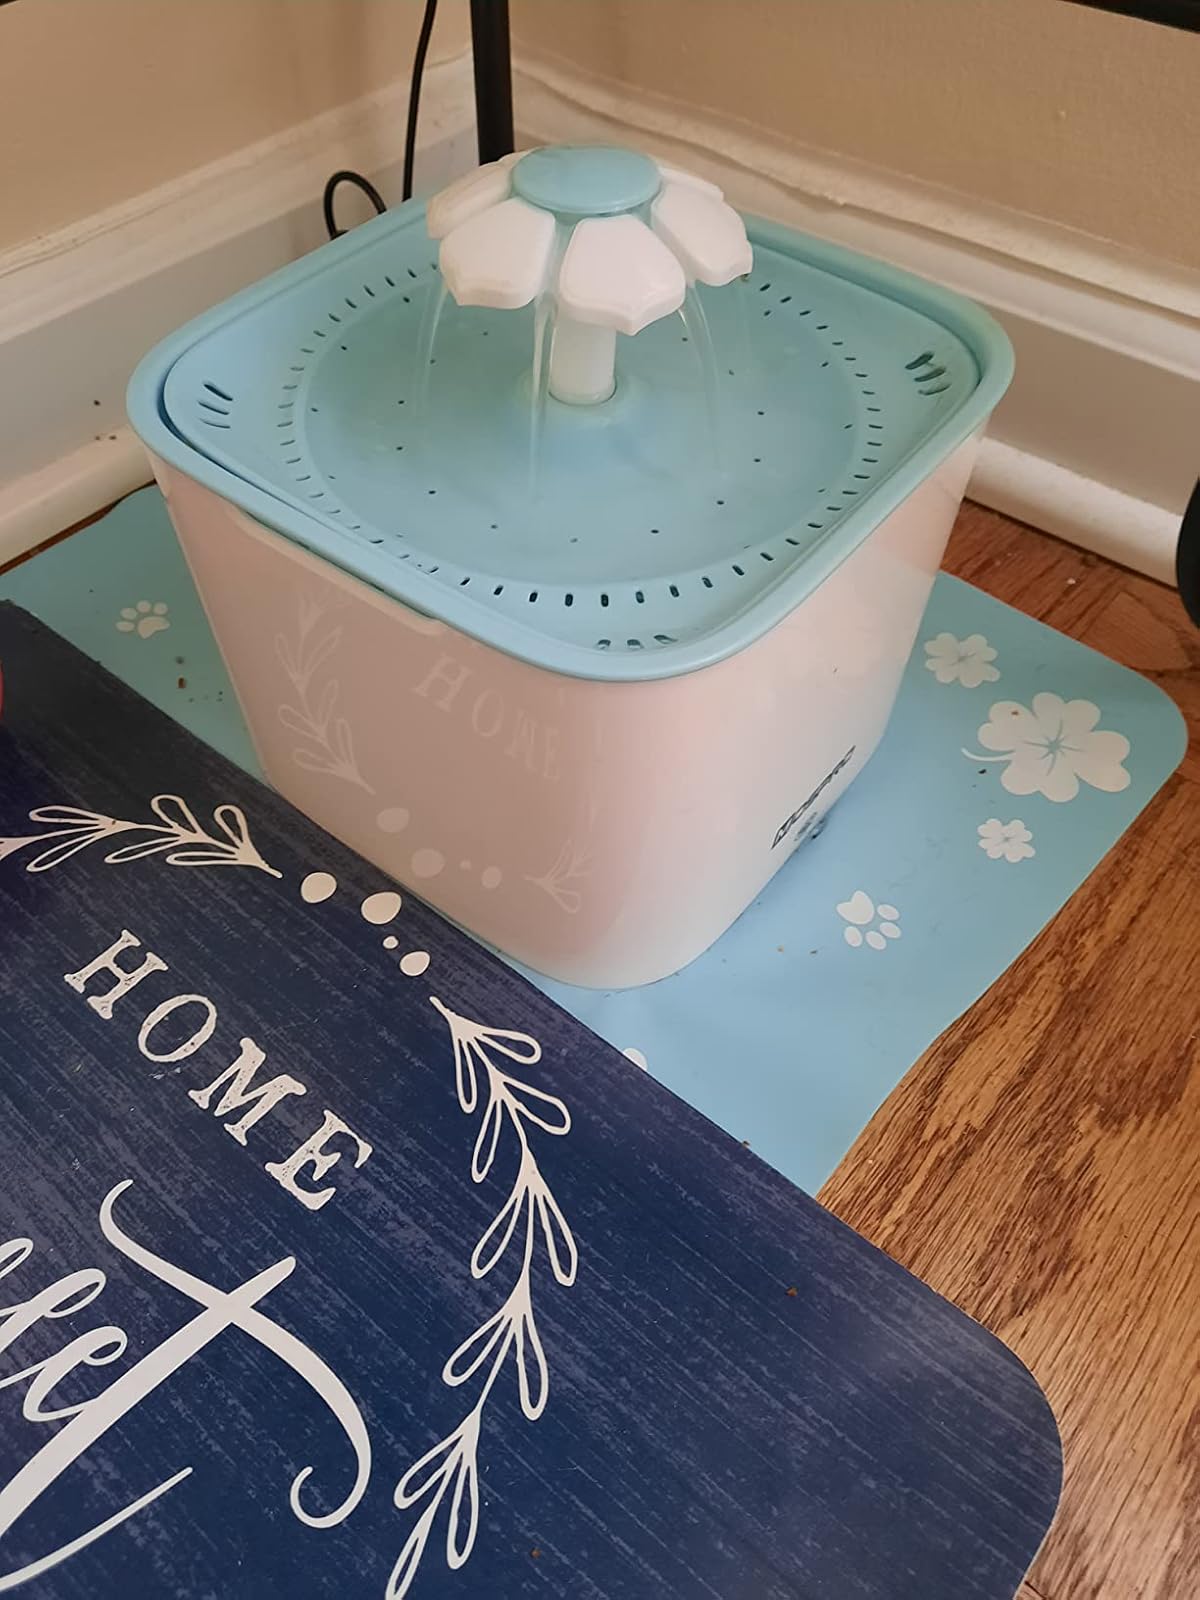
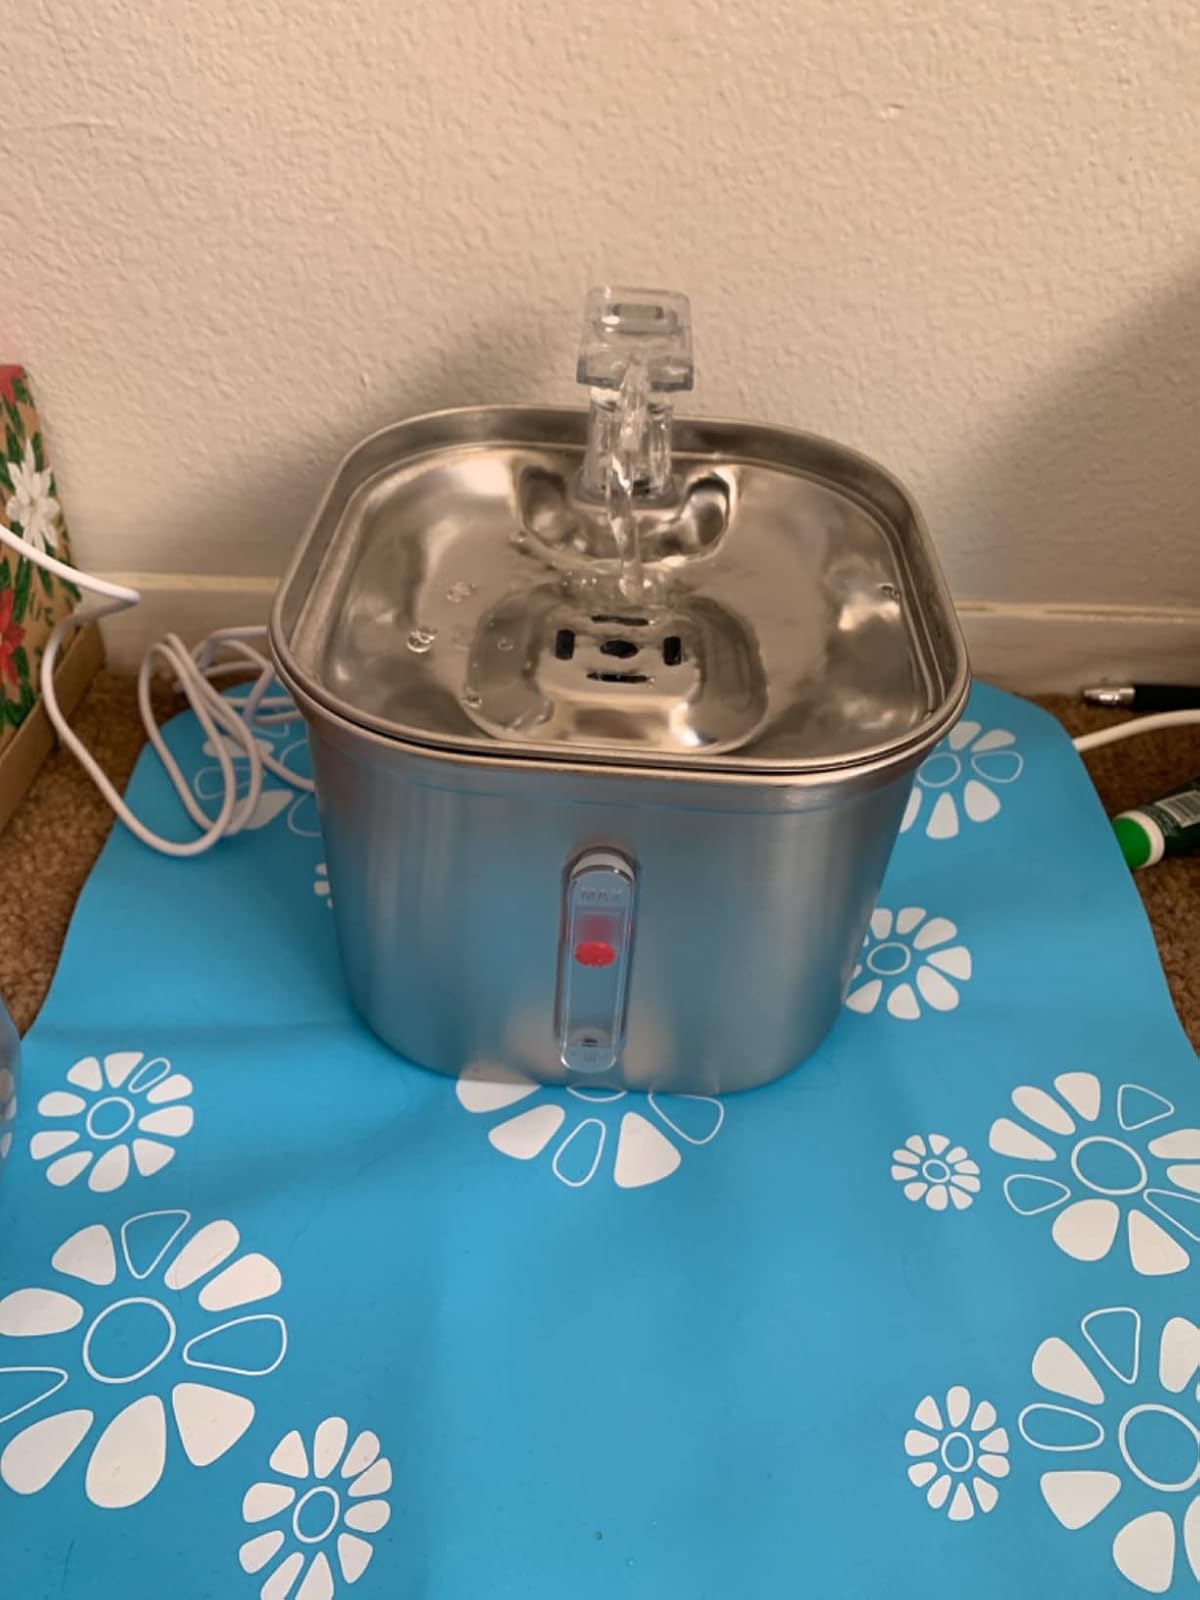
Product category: items_bowl
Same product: no